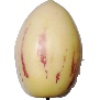
Label: Pepino 1